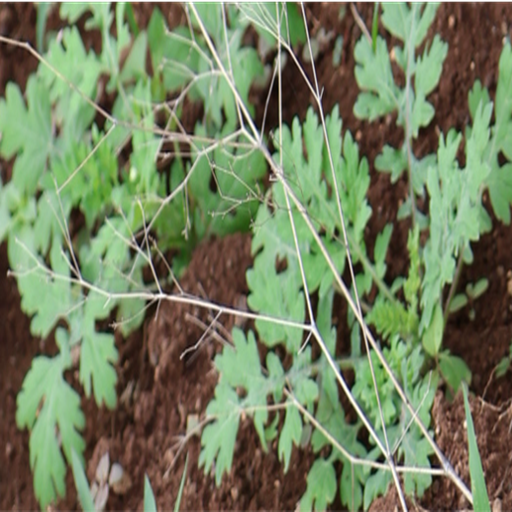
Weed species: Gajar_gavat_(Parthenium hysterophorus)